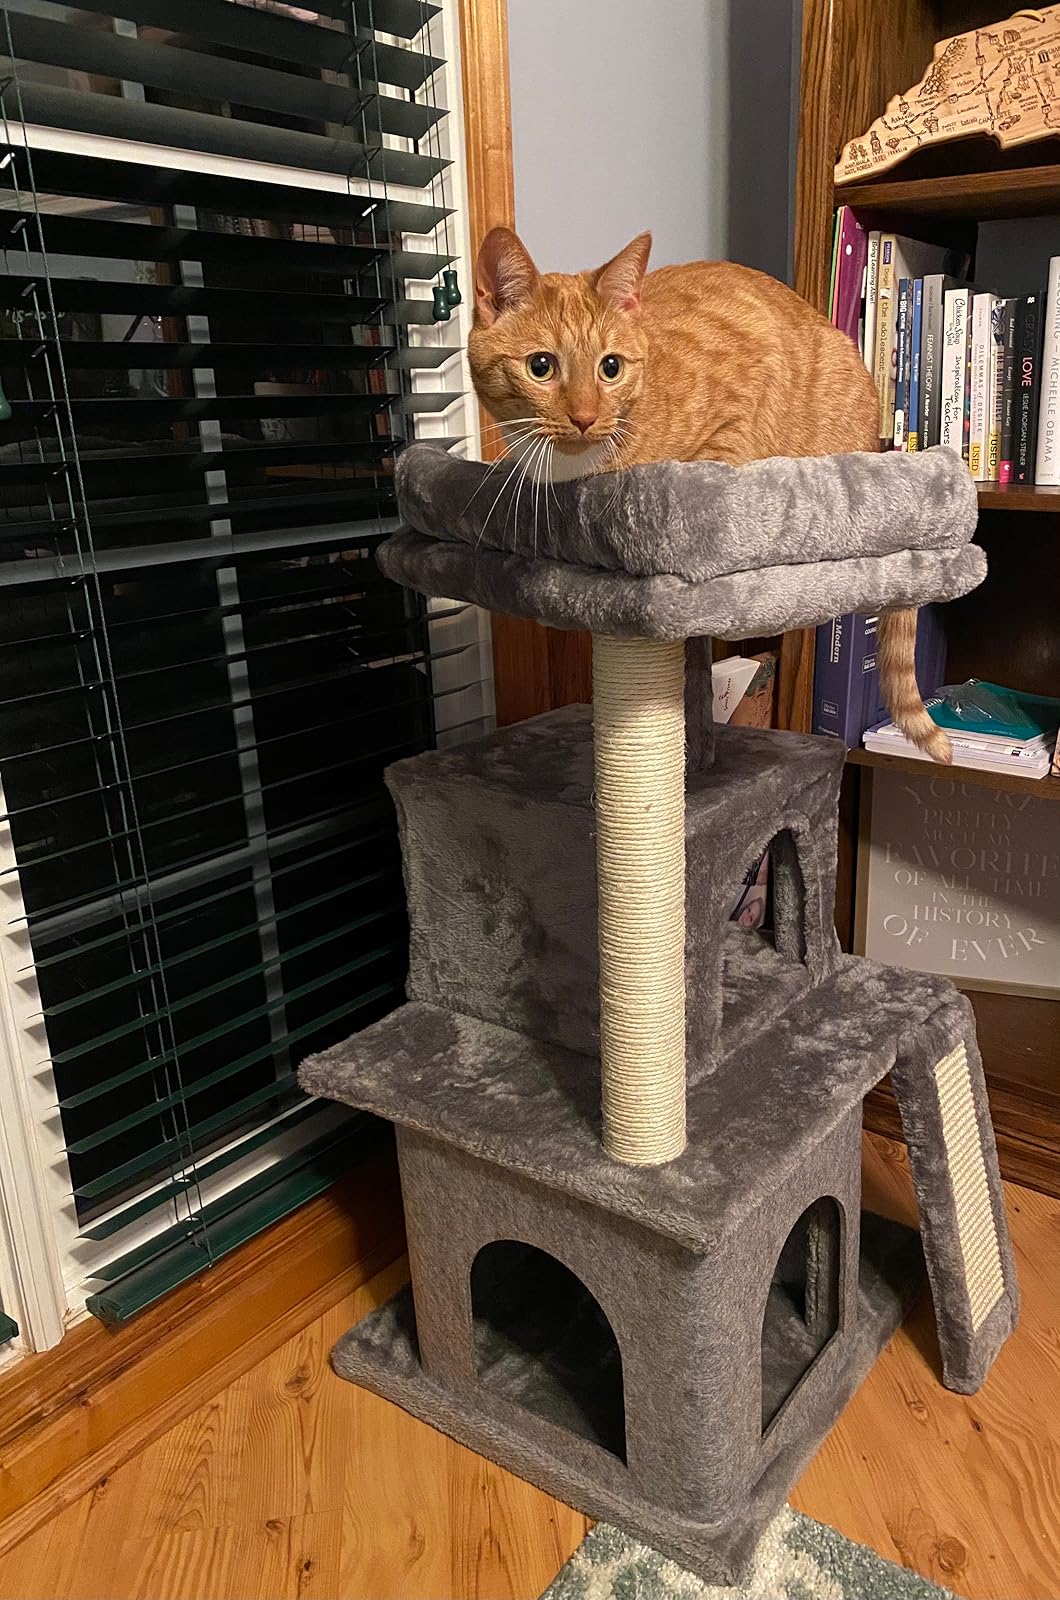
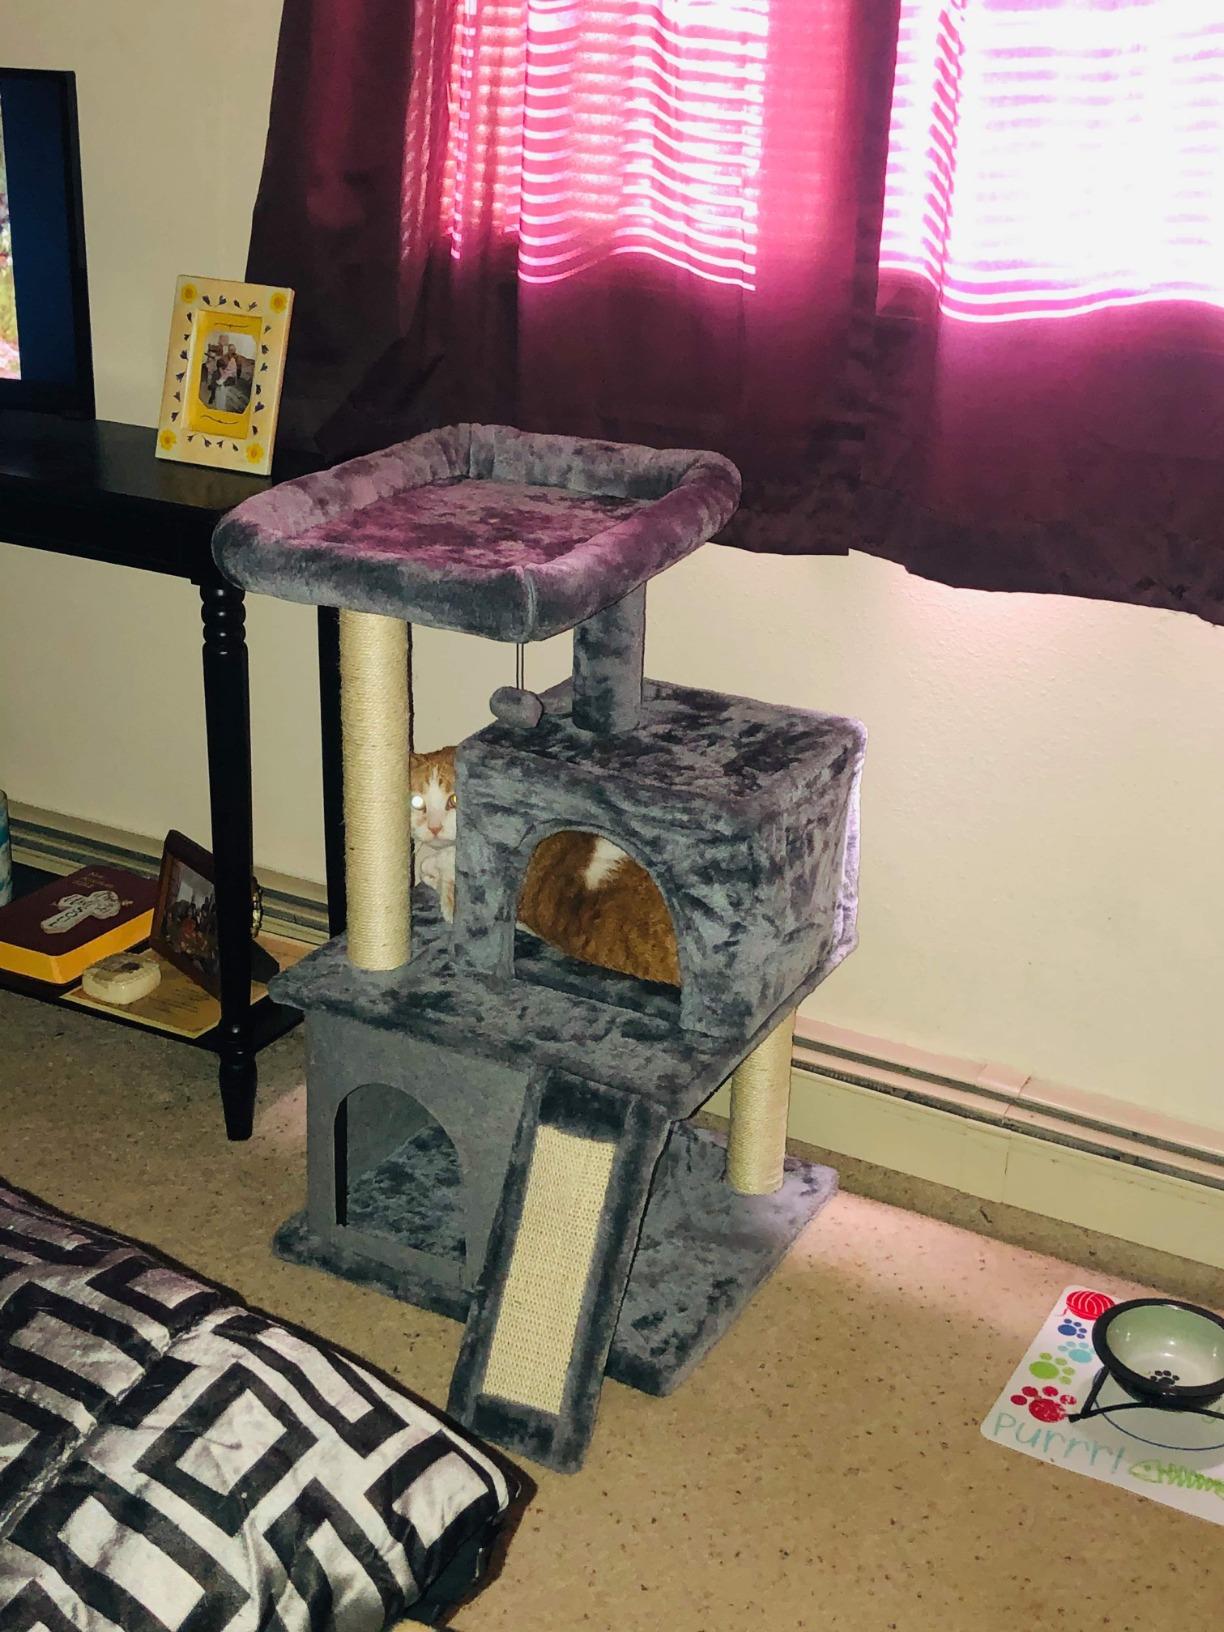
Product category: items_cat tree
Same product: yes